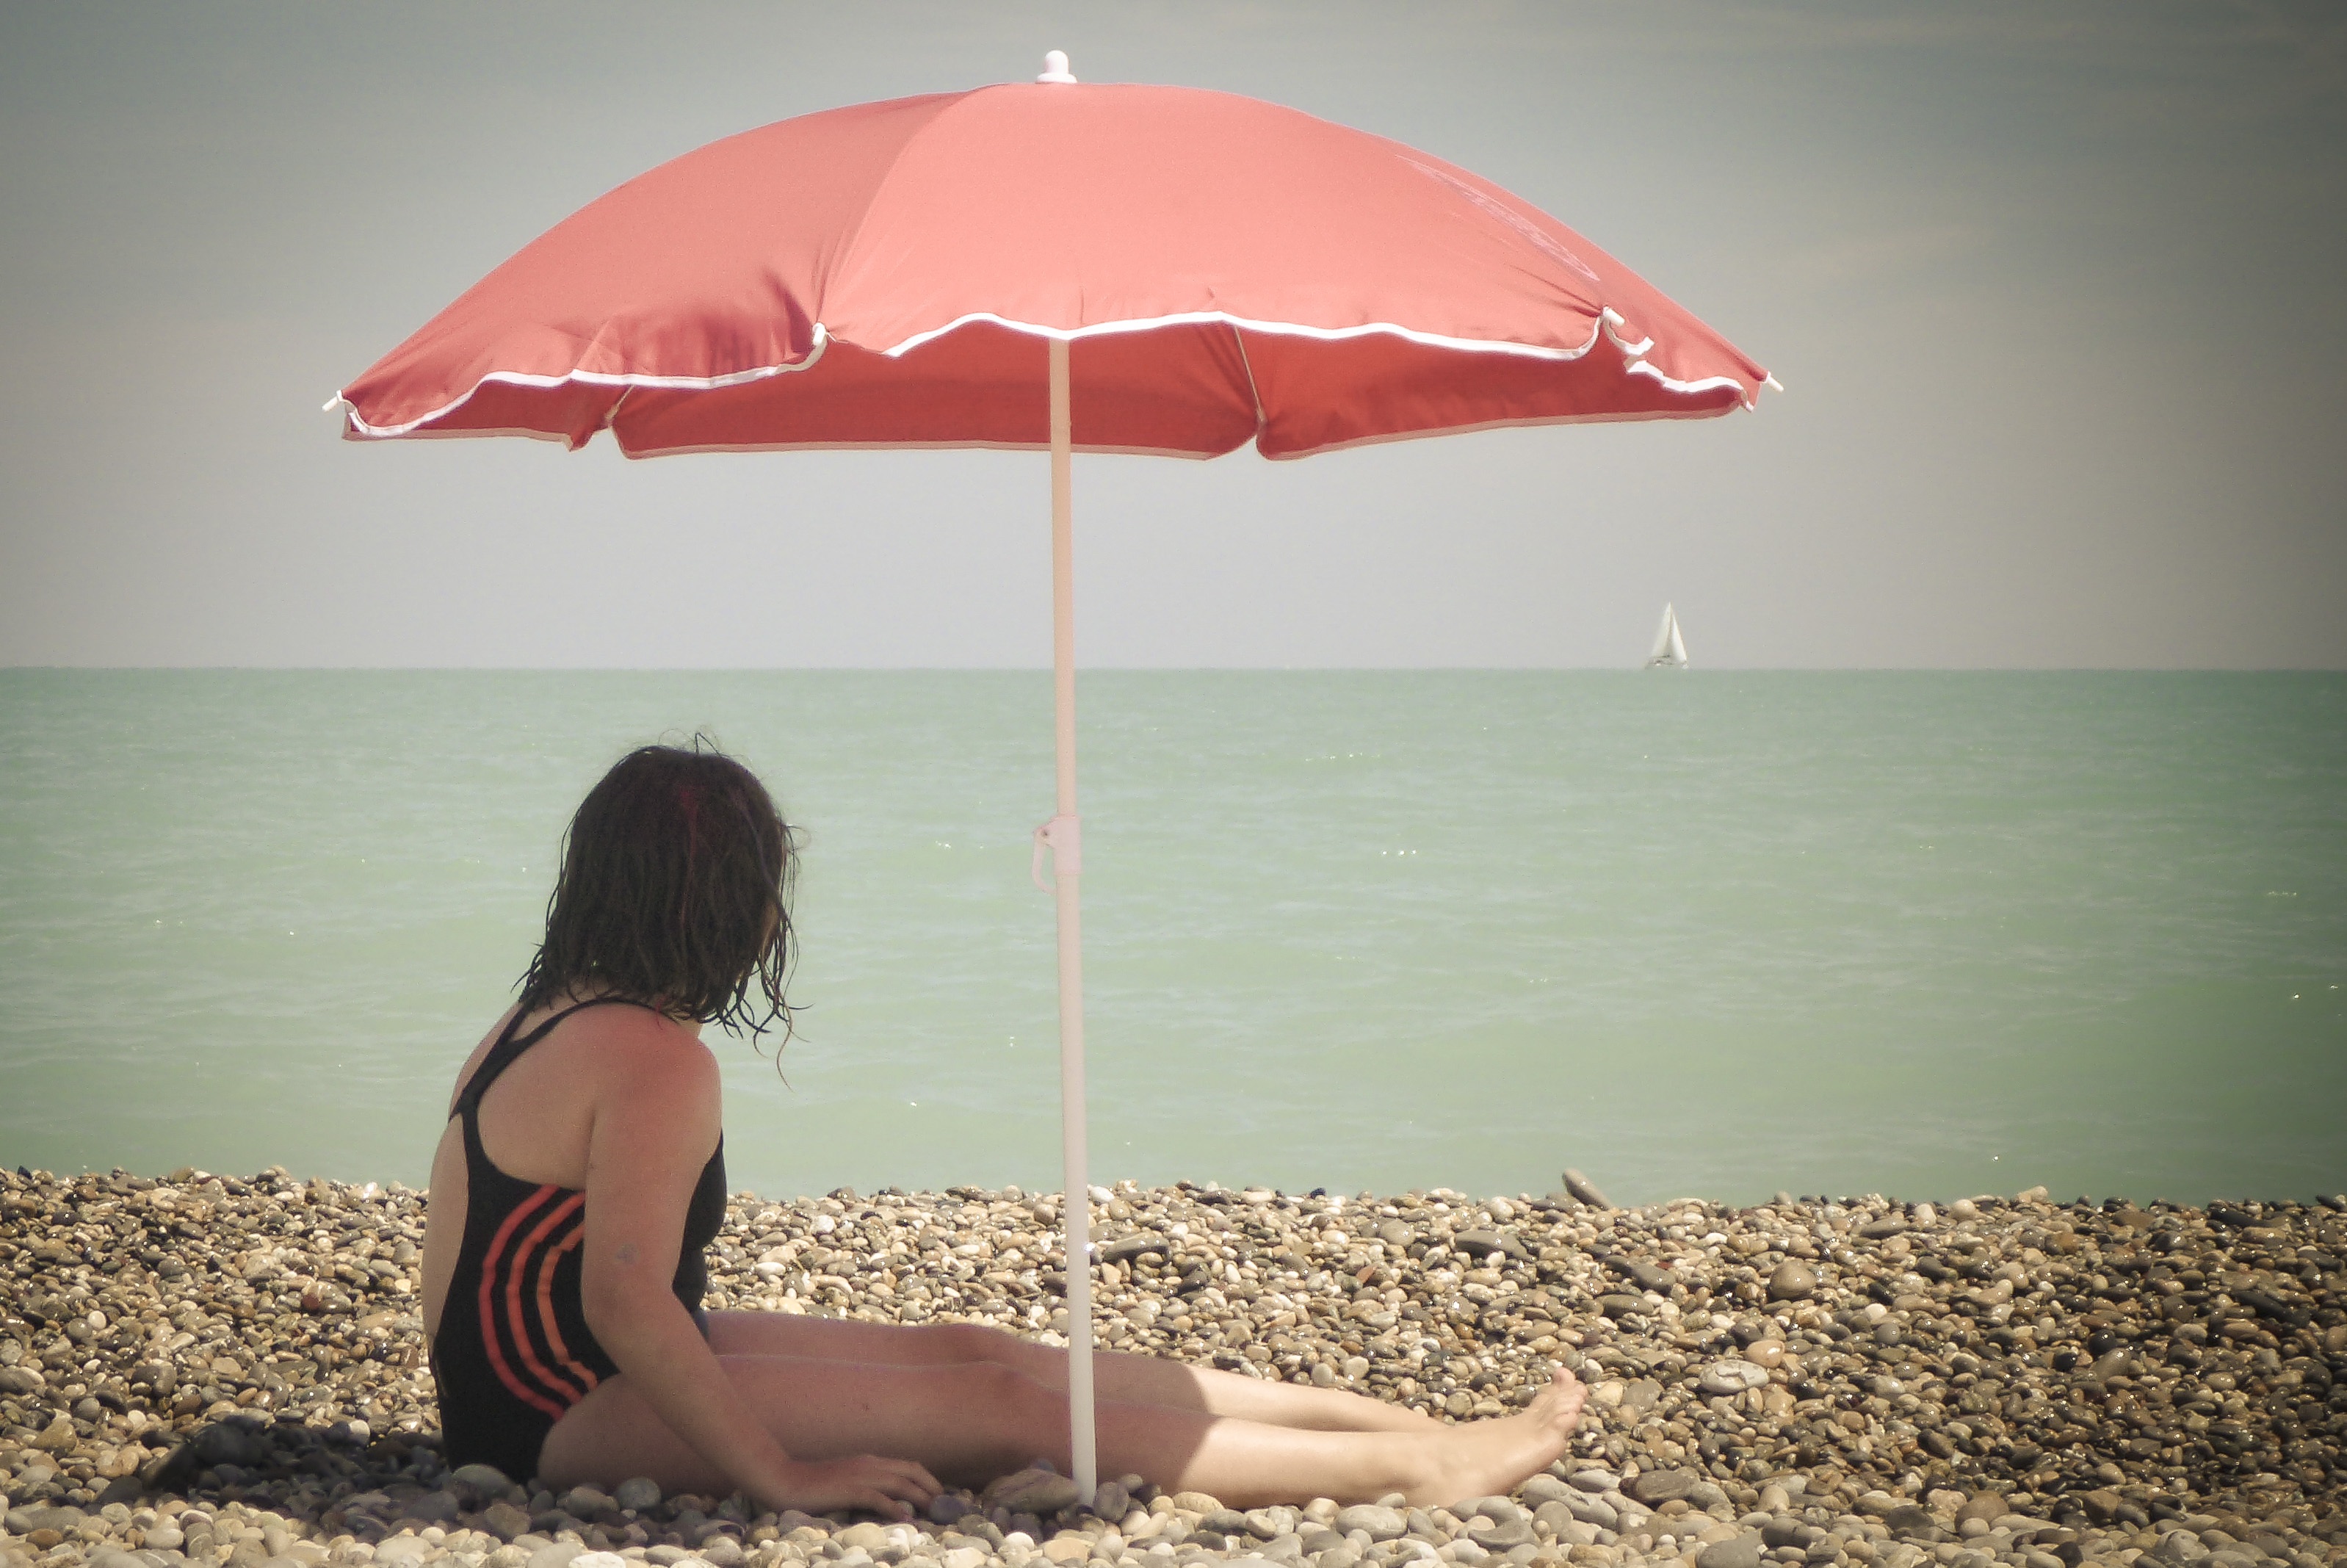
beach, sea, water, girl, woman, red, umbrella, color, holiday, child, clothing, pink, beauty, parasol, sea view, fashion accessory